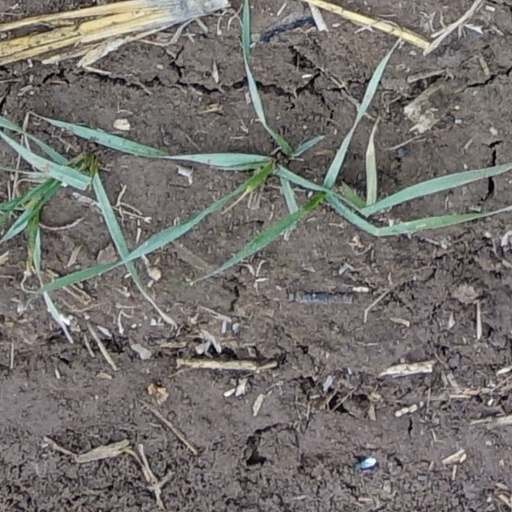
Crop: wheat